Tablet weaving

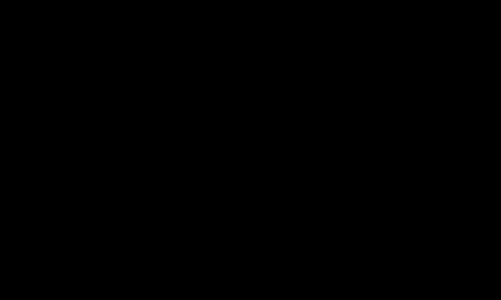
Backstrap loom in Iceland, 1903.

Some weavers prefer the backstrap method of weaving, where one end of the warp was tucked into (or wrapped around) the weaver's belt and the other is looped over a toe/tied to a pole or furniture. Other weavers prefer to use "Inkle" looms, which are a more modern invention and act as both loom and warping board for the project. Some traditional weavers weave between two poles and wrap the weft around the poles (similar to the Oseberg loom found in Norway dating from the 9th century). Commercial "tablet weaving looms" adapt this idea and are convenient because they make it easy to put the work down.